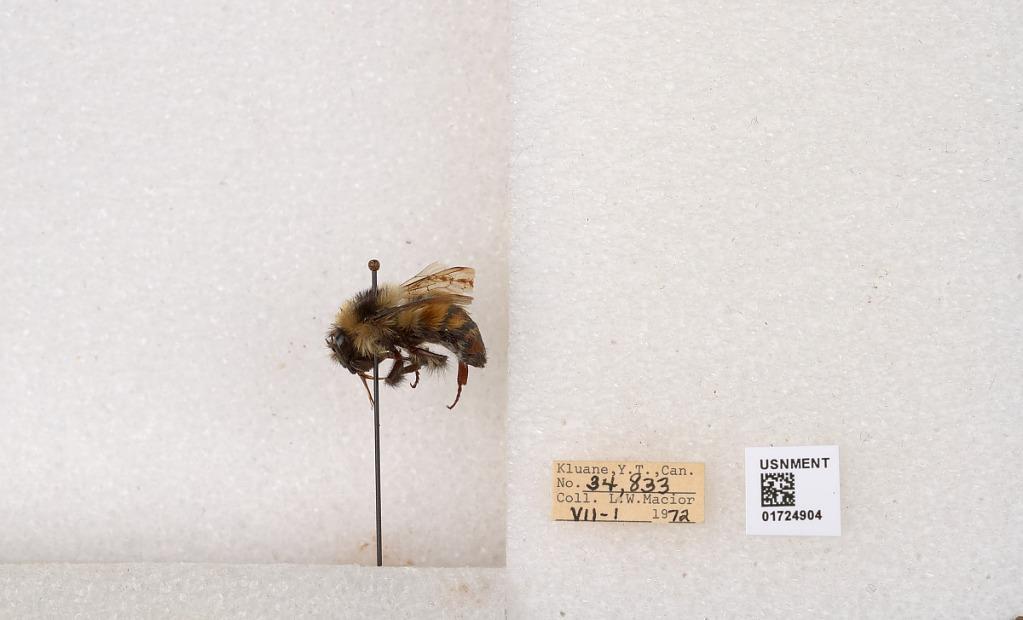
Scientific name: Bombus (Pyrobombus) sylvicola Kirby
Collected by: L. Macior
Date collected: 1972-7-1
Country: Canada
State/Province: Yukon Territory
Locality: Kluane National Park and Reserve
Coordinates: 60.7493, -139.504